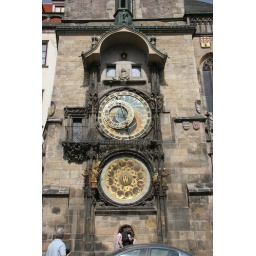
The famous clock tower in the central square of Stare Mesto